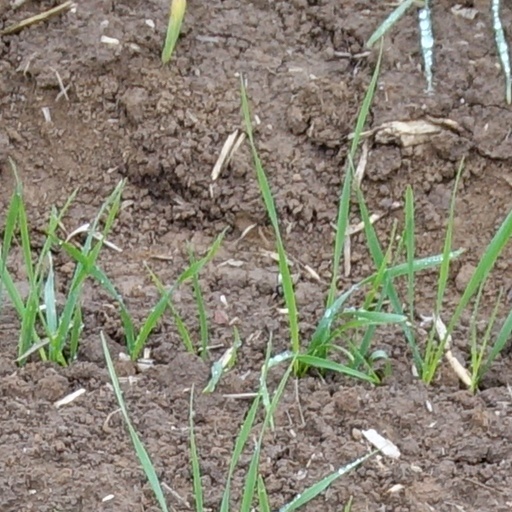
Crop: wheat